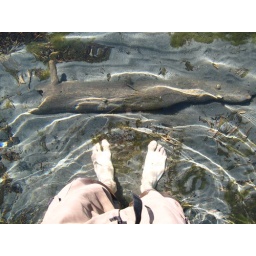
I'm standing in about 2' of water here. no pun in tended.